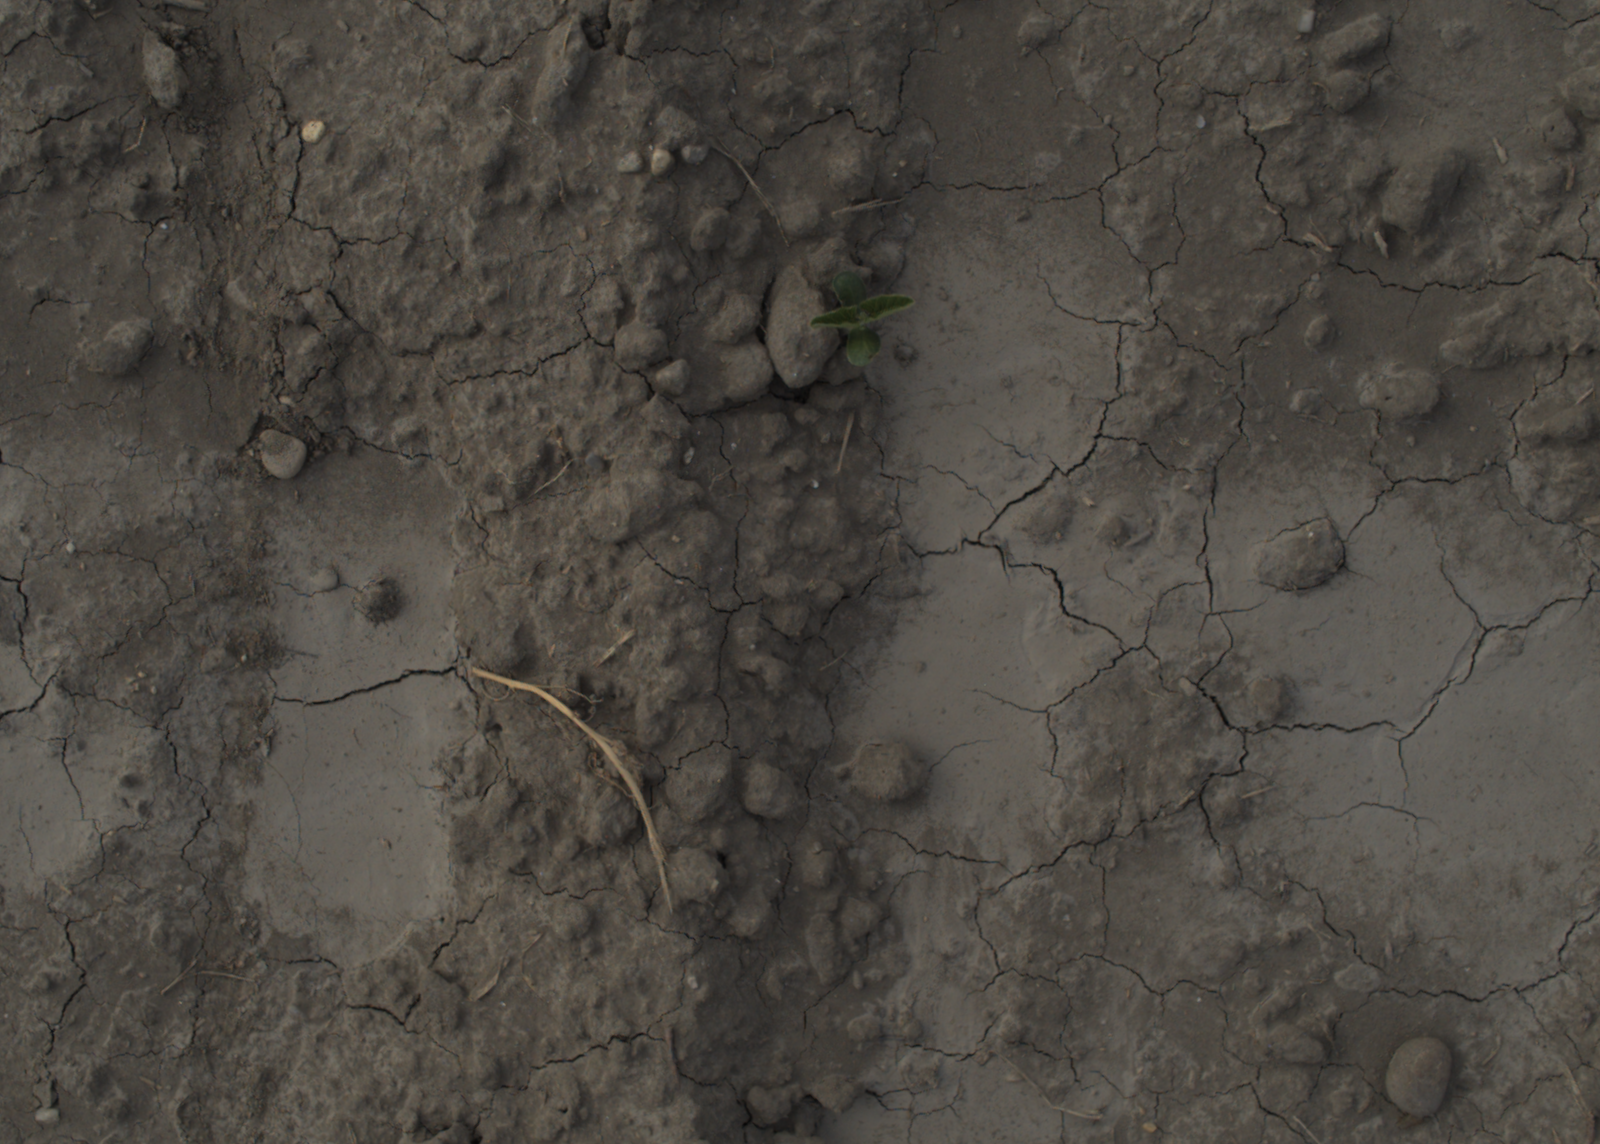
Capture date: 16.09.2021 11:11:17
Weather: mixed
Wind: light
Seeding date: 02.09.2021
Plant canopy height (mm): 957